Julia Kerr

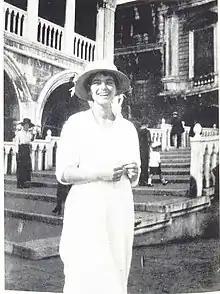

Julia Kerr (28 August 1898 – 3 October 1965) was a German composer and pianist. As a composer she used the name Julia Kerwey. She also worked as a translator during the Nuremberg trials.